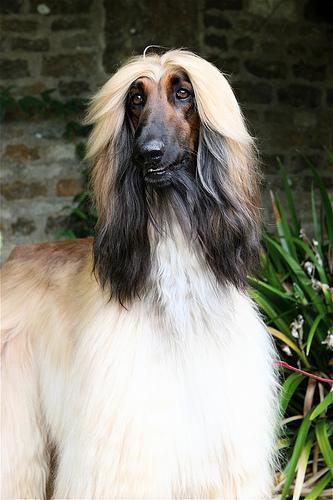
Afghan_hound